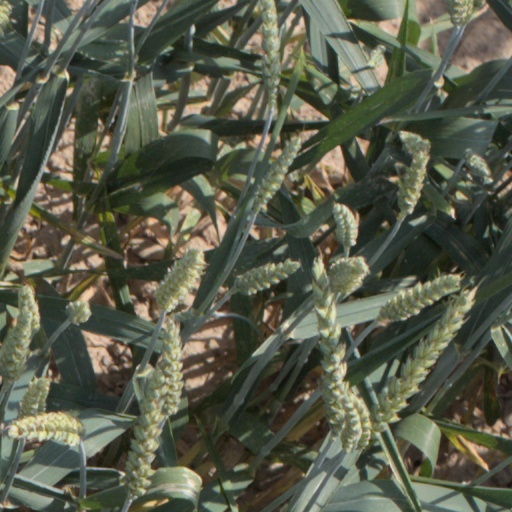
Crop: wheat